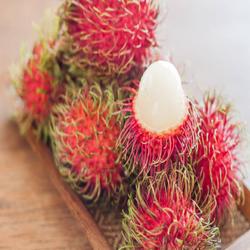
Label: Rambutan